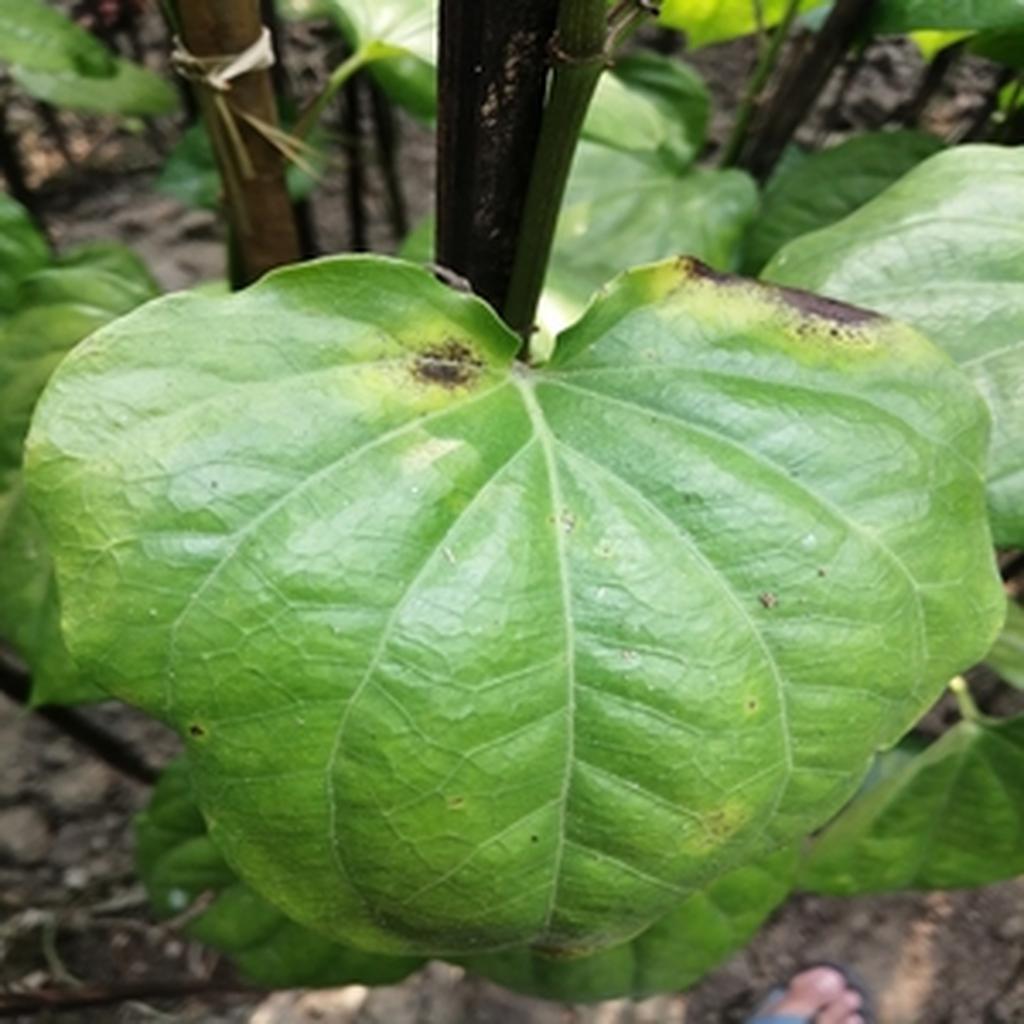
Label: Leaf_Rot